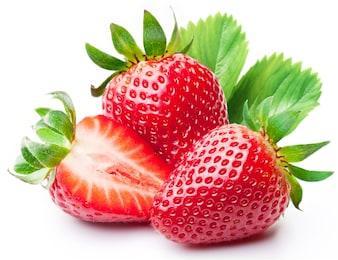
Label: Strawberry